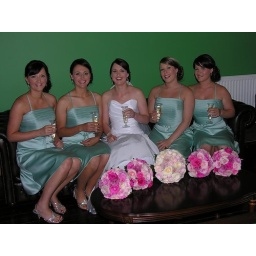
kristy and the girls - sitting in a line with flowers